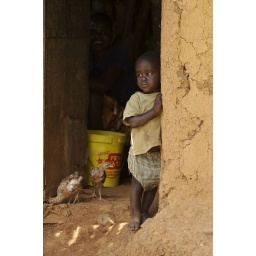
Little boy in the doorway of his home